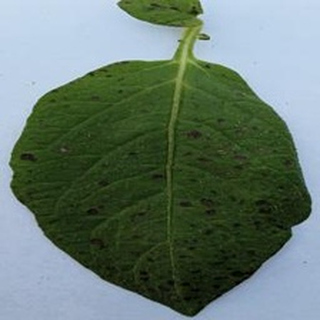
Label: potato_early_blight